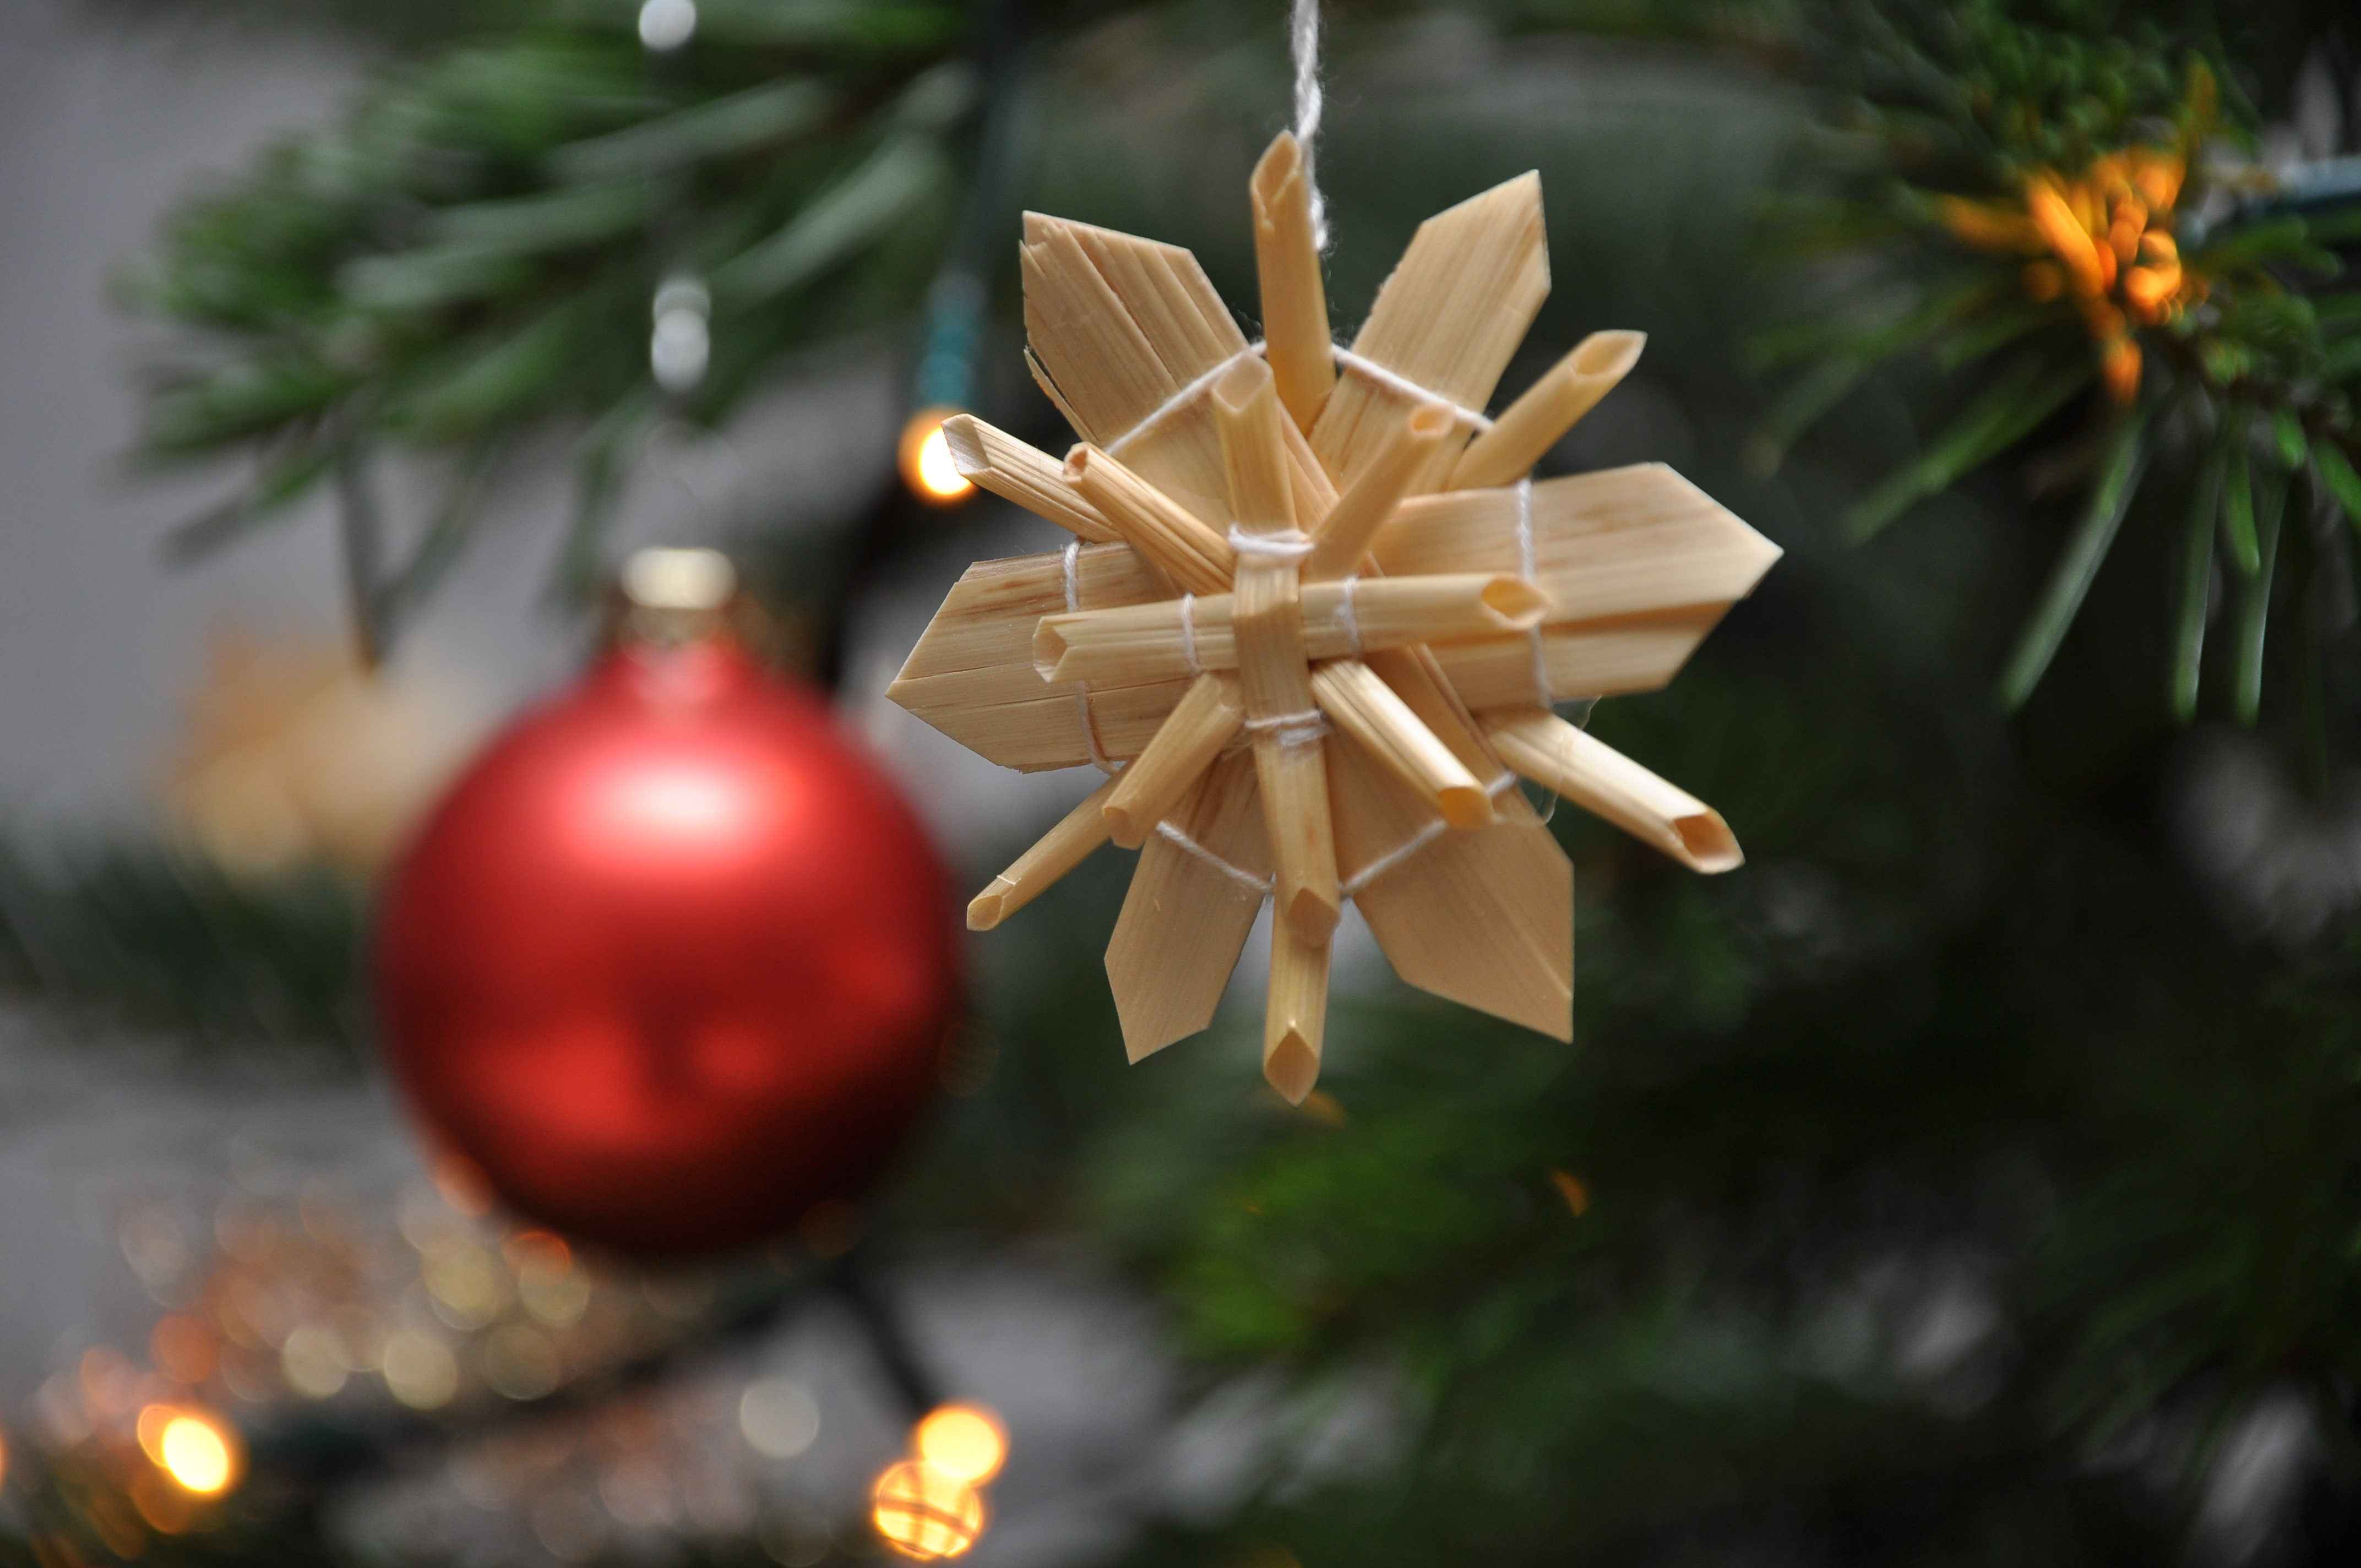
tree, branch, plant, wheel, flower, decoration, autumn, christmas, fir, christmas tree, christmas ornament, christmas decoration, macro photography, strohstern, woody plant